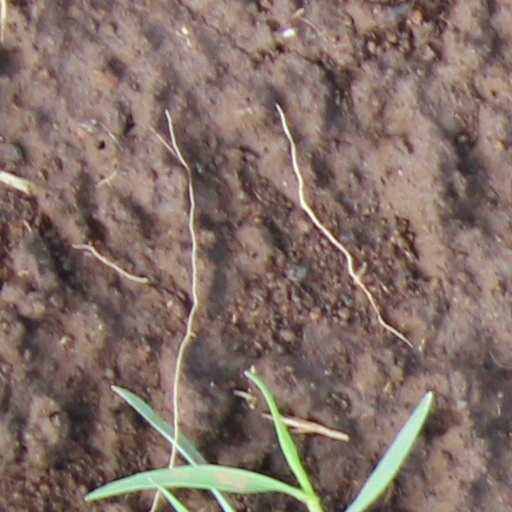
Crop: wheat